Joseph Anthony Murphy

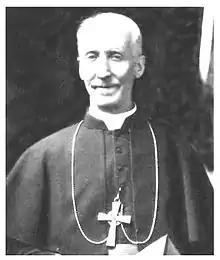

Joseph Anthony Murphy was born in Ireland but raised in Chicago. He became a Jesuit priest and served, inter alia, as dean of the liberal arts college at Marquette University for eleven years and as Vicar Apostolic for the Catholic in British Honduras (Belize), Central America, being ordained bishop on March 19, 1924.